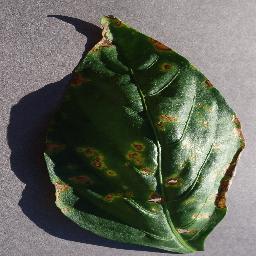
Label: Pepper,_bell___Bacterial_spot